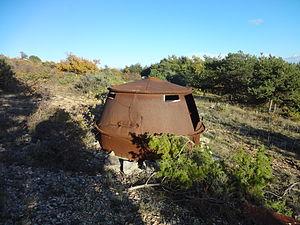
Revest-Saint-Martin est une commune française, située dans le département des Alpes-de-Haute-Provence en région Provence-Alpes-Côte d'Azur.